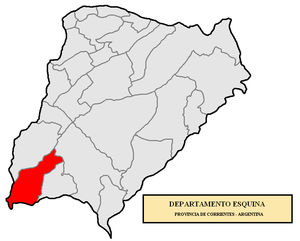
Le département d'Esquina est une des 25 subdivisions de la province de Corrientes, en Argentine. Son chef-lieu est la ville d'Esquina.